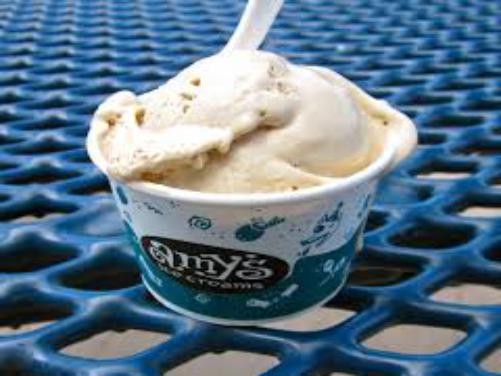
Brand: Amy's Ice Creams
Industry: Food